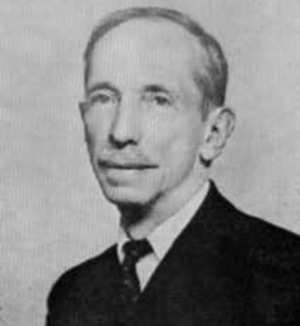
Guillermo Uribe Holguín
Guillermo Uribe Holguín var en colombiansk komponist.